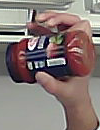
Product: barilla_pomodoro